Tower Building of the Little Rock Arsenal

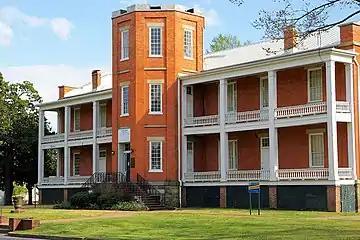
Main façade of the Tower Building

The Tower Building of the Little Rock Arsenal, also known as the Main Building of the U.S. Arsenal at Little Rock, or Headquarters Building of the Little Rock Barracks, is the home of the MacArthur Museum of Arkansas Military History. It is also a part of the MacArthur Park Historic District, in Little Rock, Arkansas.